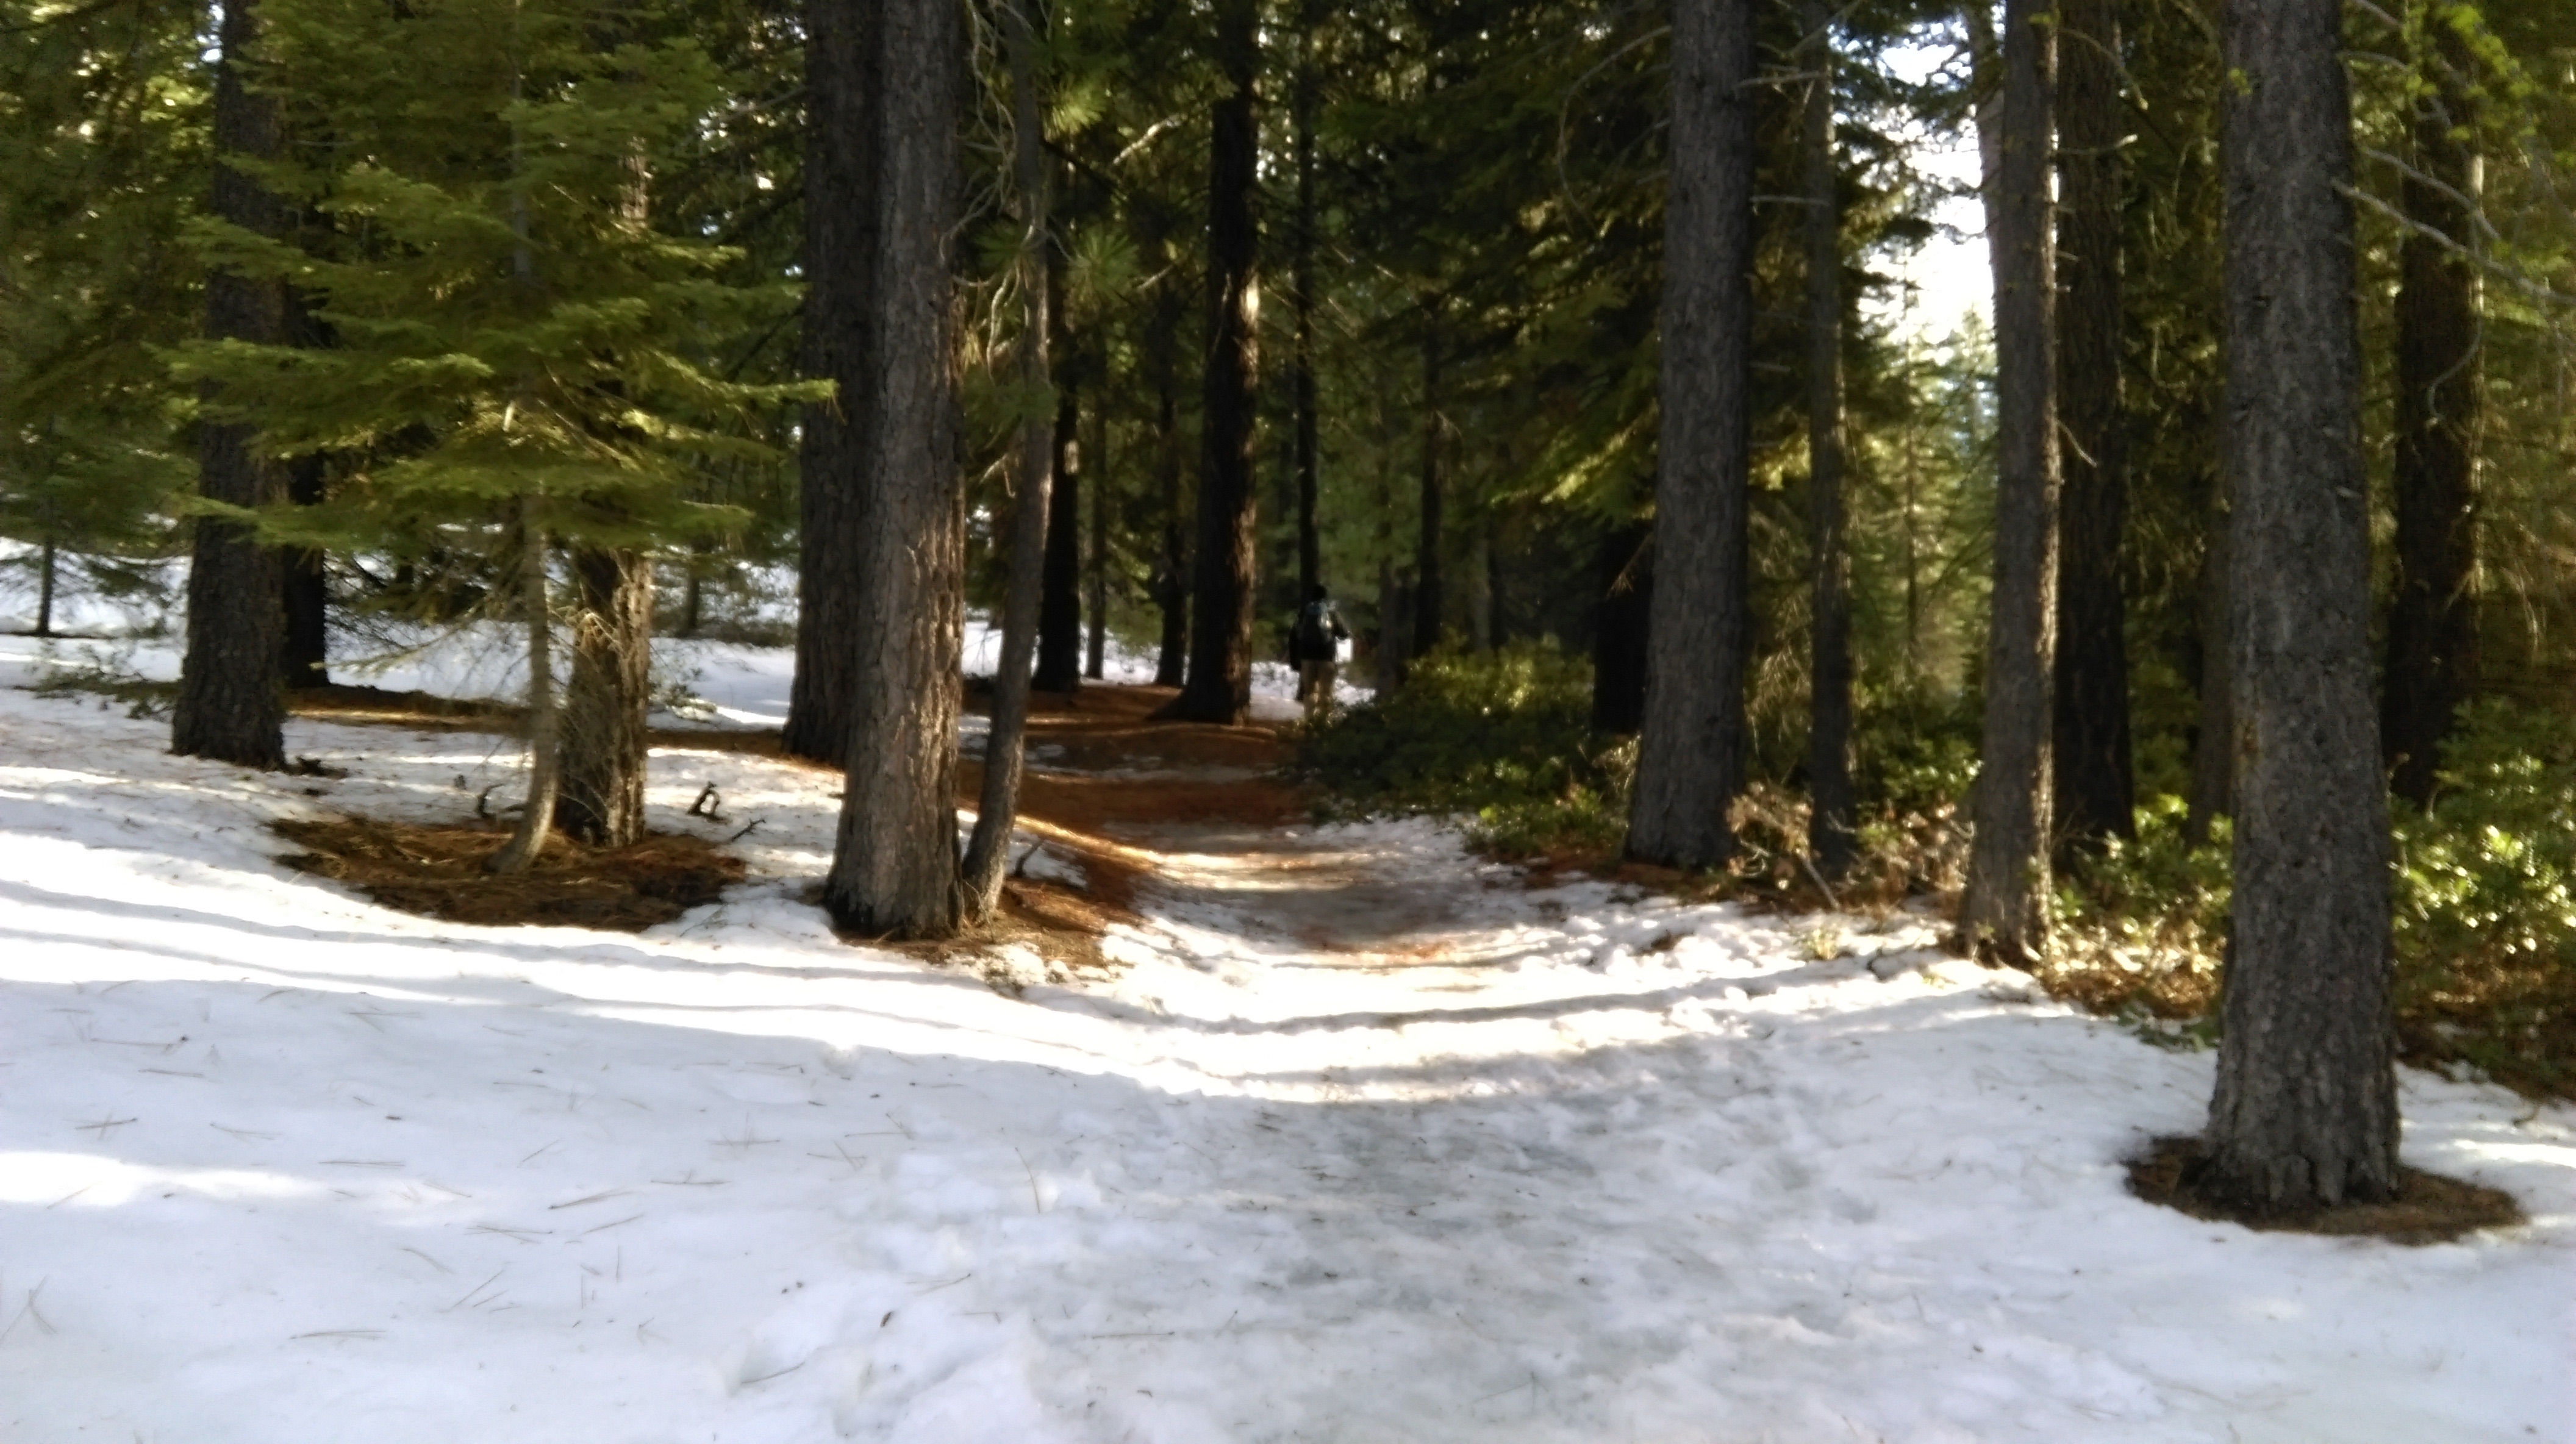
tree, forest, snow, winter, trail, weather, season, woodland, habitat, temperate coniferous forest